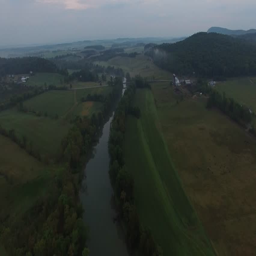
mysterious aerial video of a creek